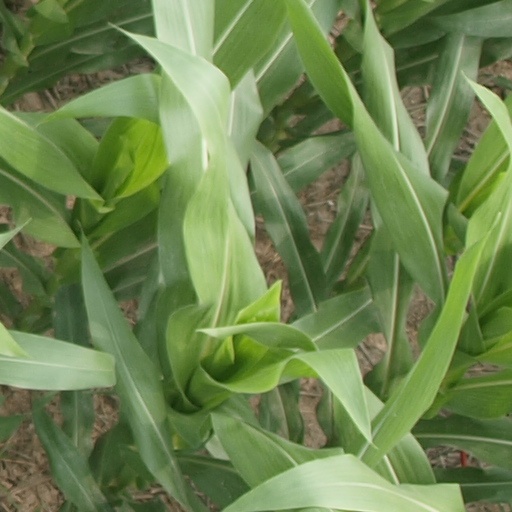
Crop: maize; corn